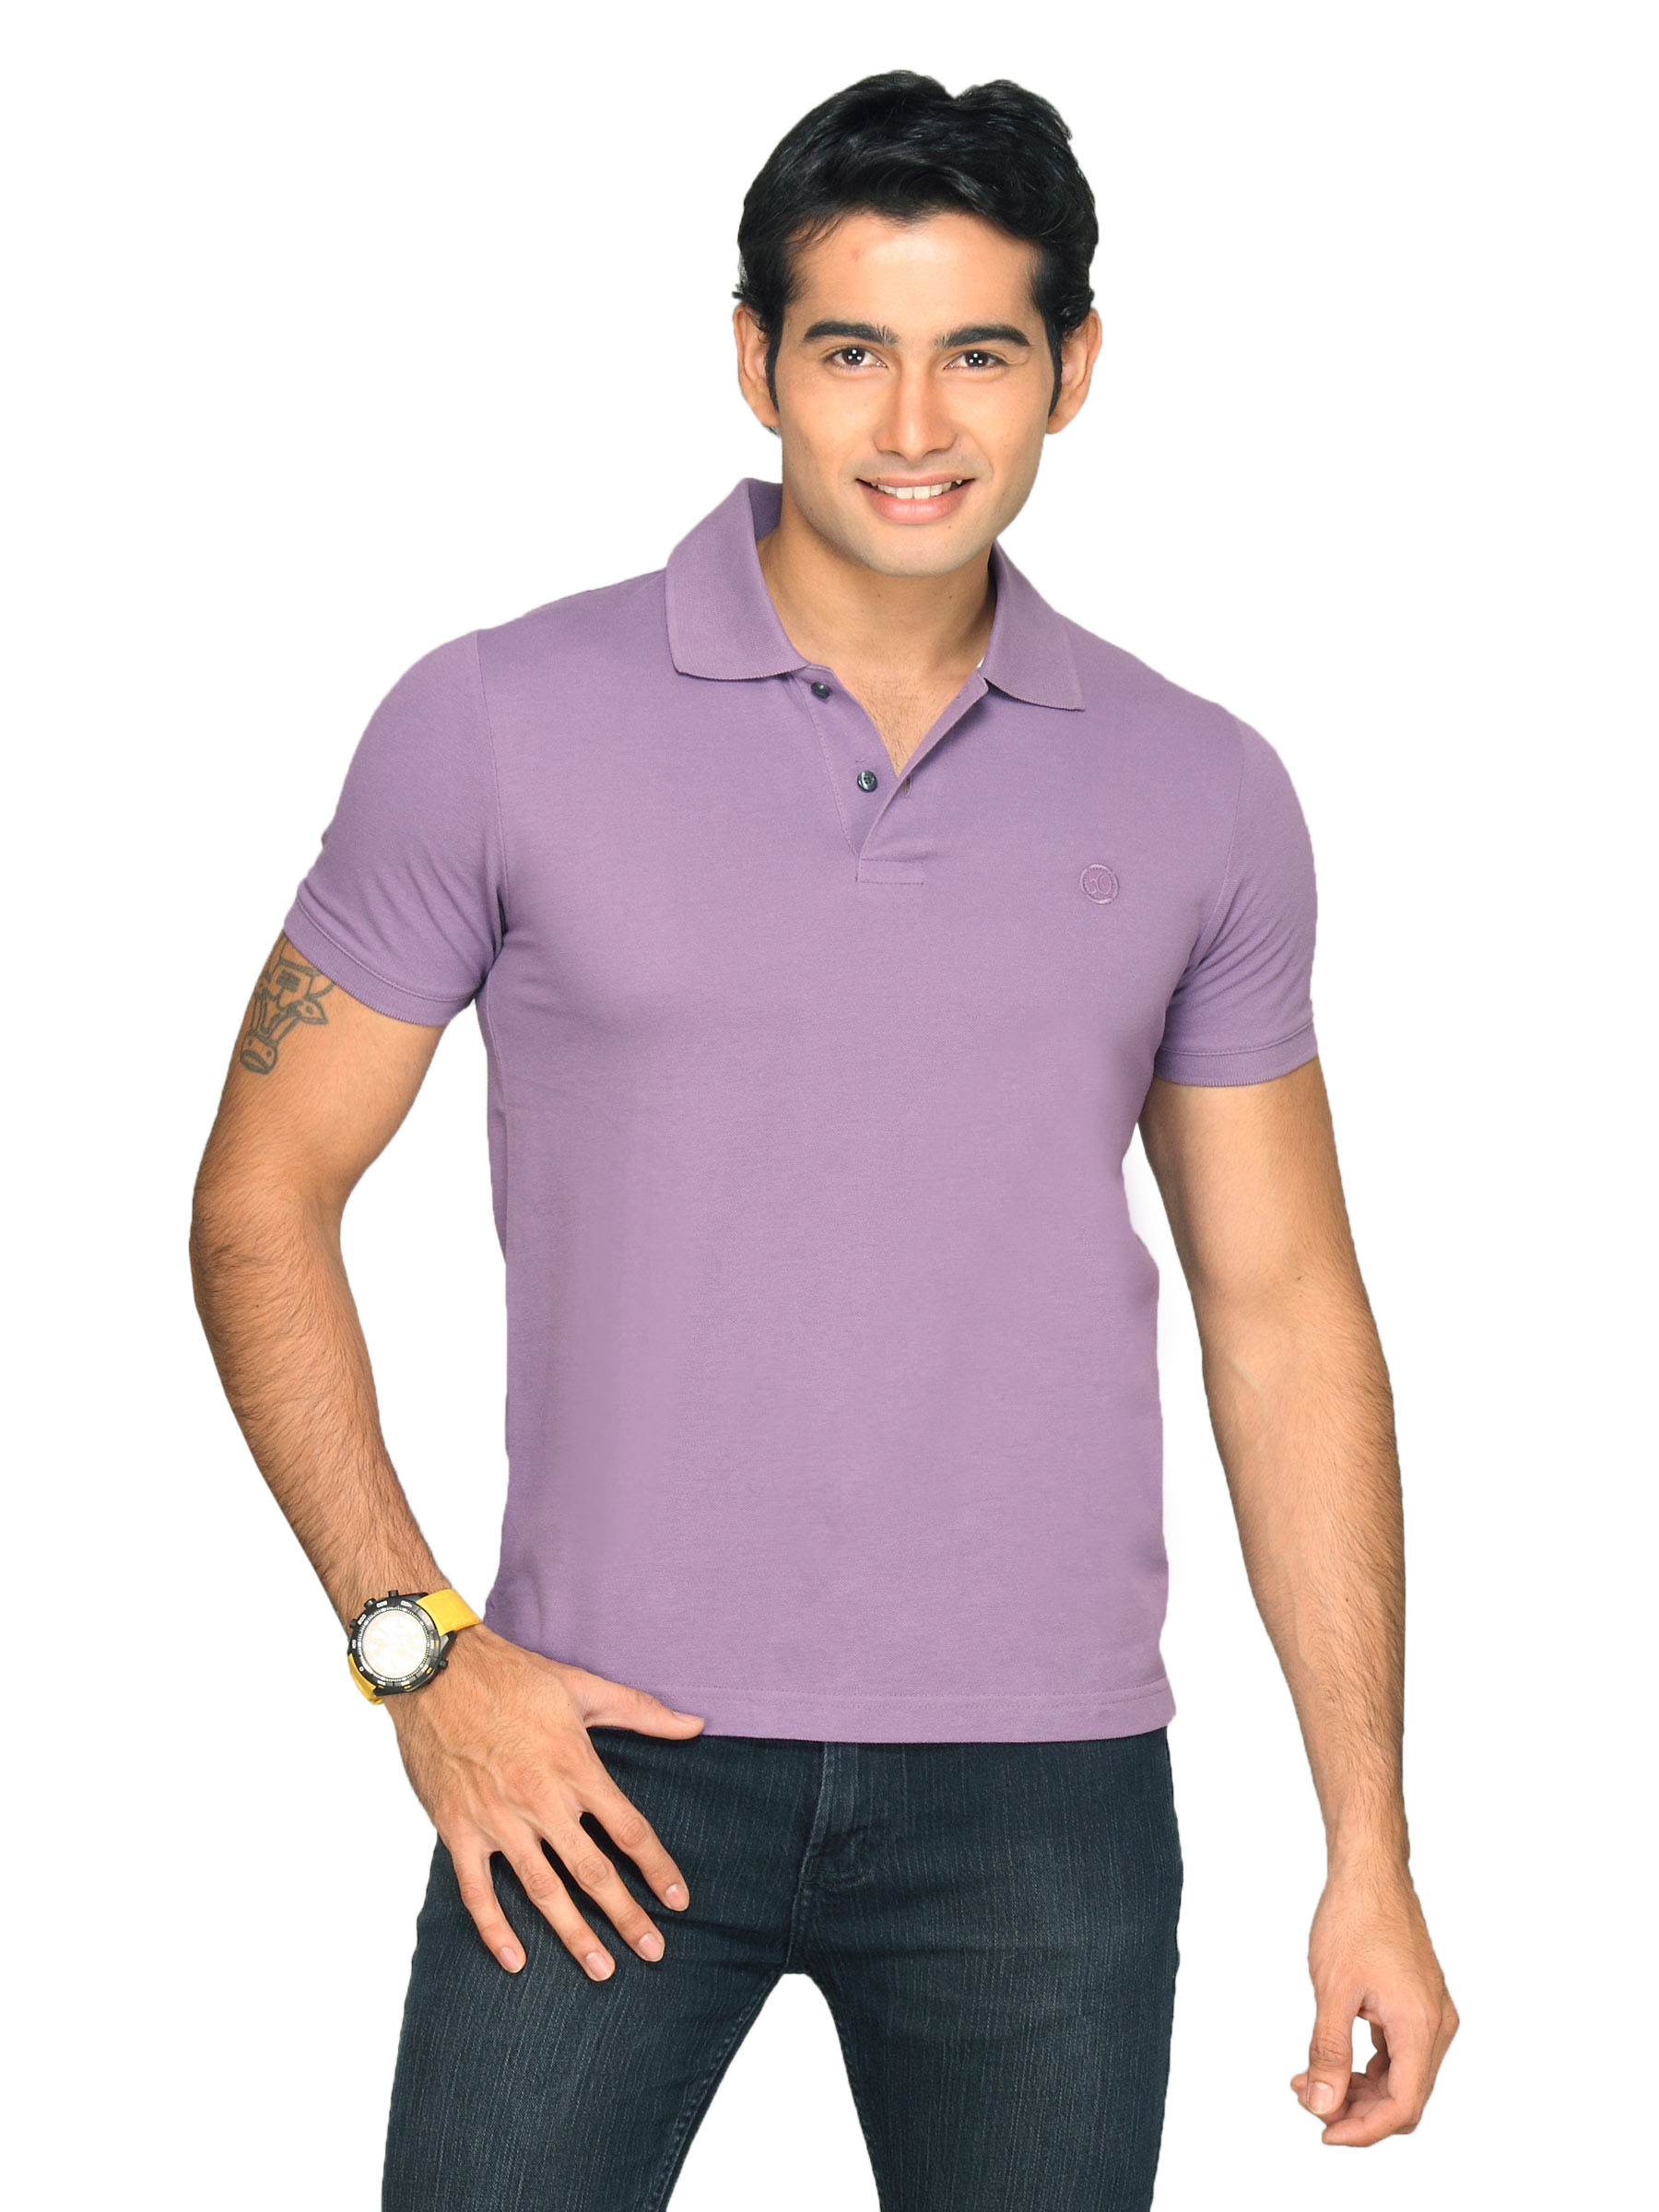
s.Oliver Men's Polo Purple T-shirt
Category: Apparel / Topwear / Tshirts
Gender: Men
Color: Purple
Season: Summer 2011
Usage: Casual